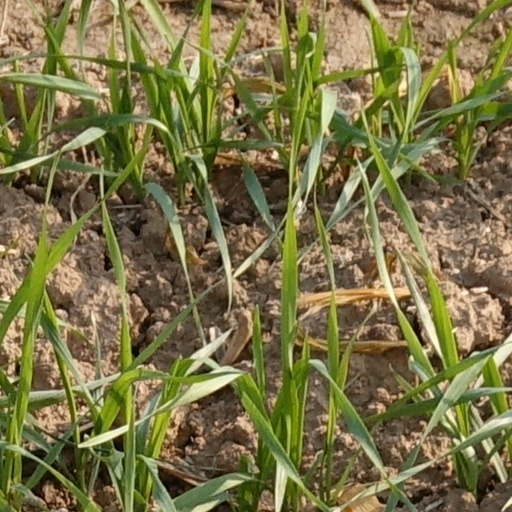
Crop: wheat